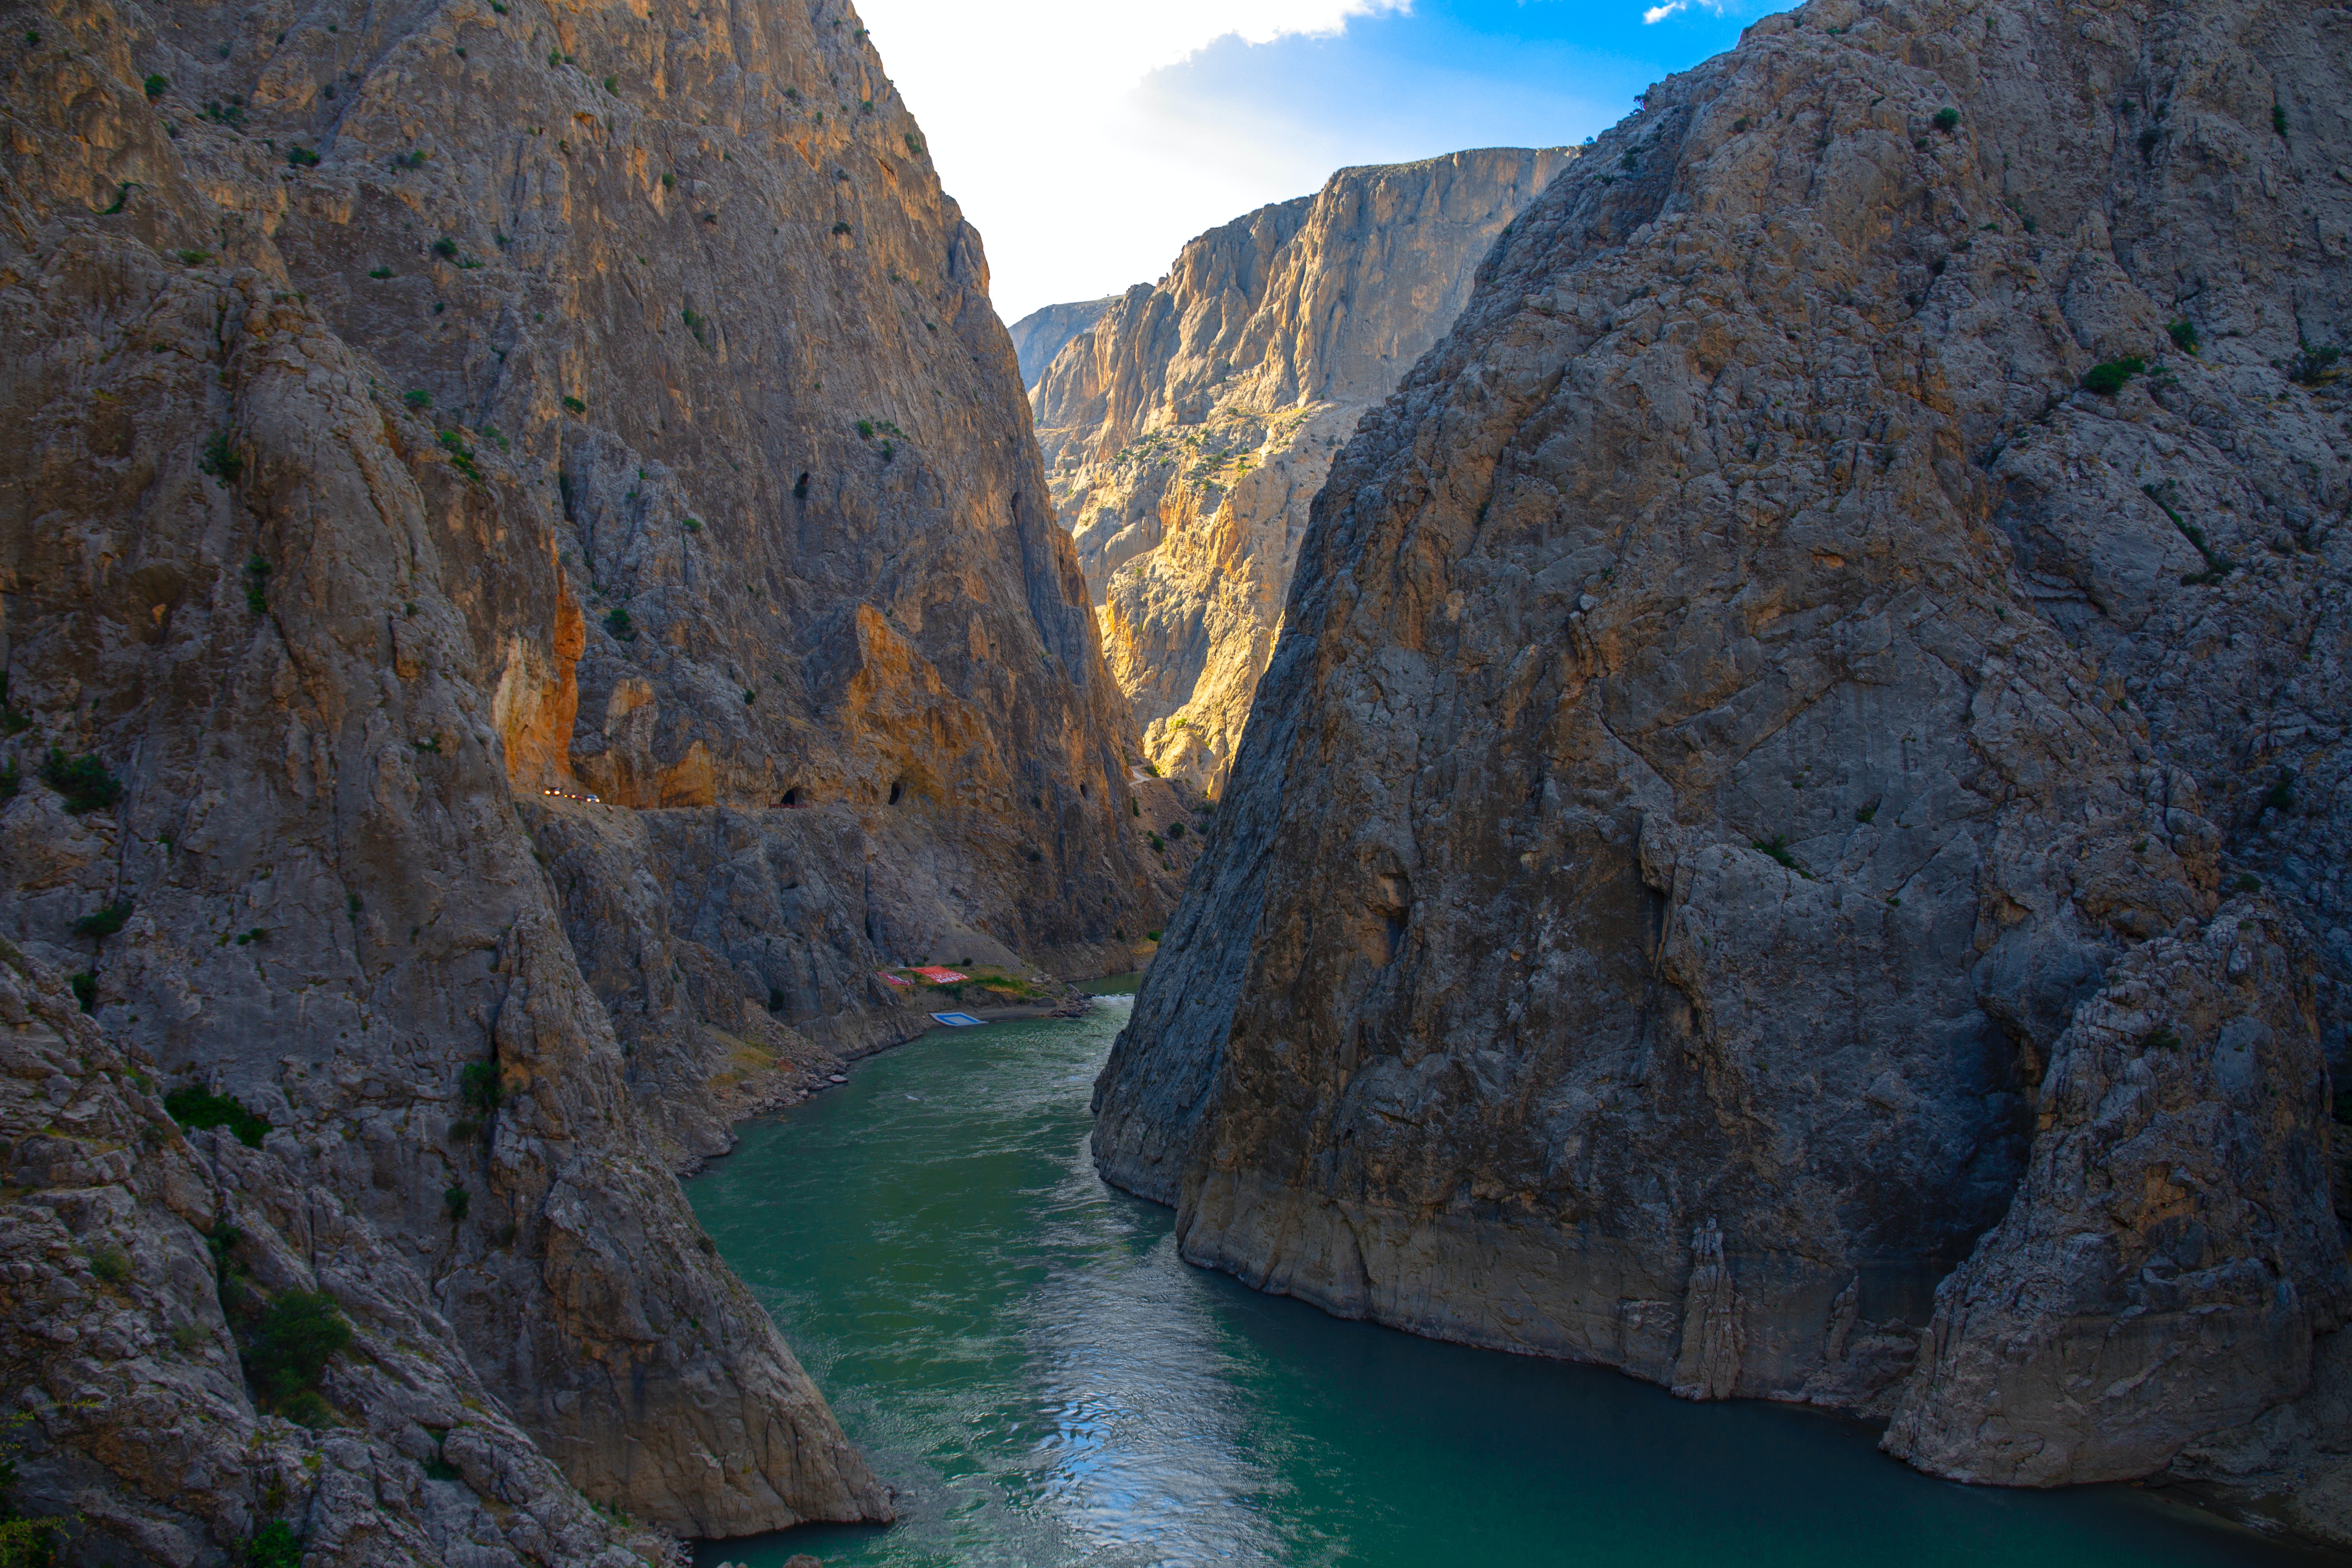
natural, water, water resources, mountain, sky, bedrock, cloud, natural landscape, fluvial landforms of streams, watercourse, terrain, bank, lake, formation, landscape, mountainous landforms, mountain range, waterway, geological phenomenon, outcrop, valley, klippe, geology, hill, mountain river, rock, reservoir, escarpment, batholith, nature reserve, coast, cape, tarn, riparian zone, stream, ridge, fault, headland, sound, cliff, reflection, wadi, adventure, badlands, inlet, tourism, arroyo, massif, ravine, cove, promontory, ocean, lake district, vacation, river, mineral spring, alps